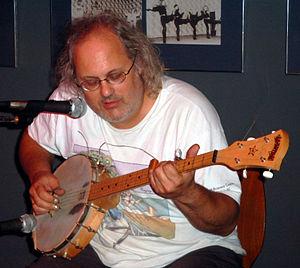
Eugène Chadbourne est un compositeur, improvisateur, joueur de banjo et guitariste américain, né le 4 janvier 1954 à Mount Vernon dans l'État de New York et il contribue au fanzine Maximumrocknroll.